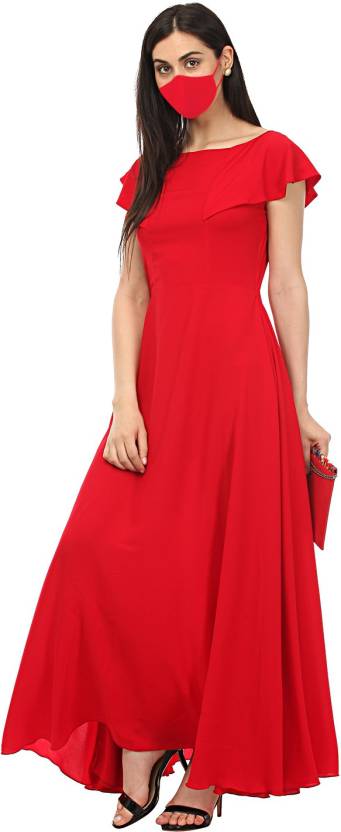
Product: Women Maxi Red Dress With Mask
Price: ₹646
Colors: Red
Pattern: Solid
Description: Red long circular dress has a long zipper on the back and v neck line with ruffels.